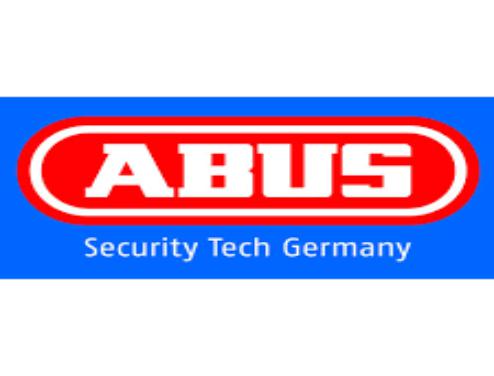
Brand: abus
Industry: Others